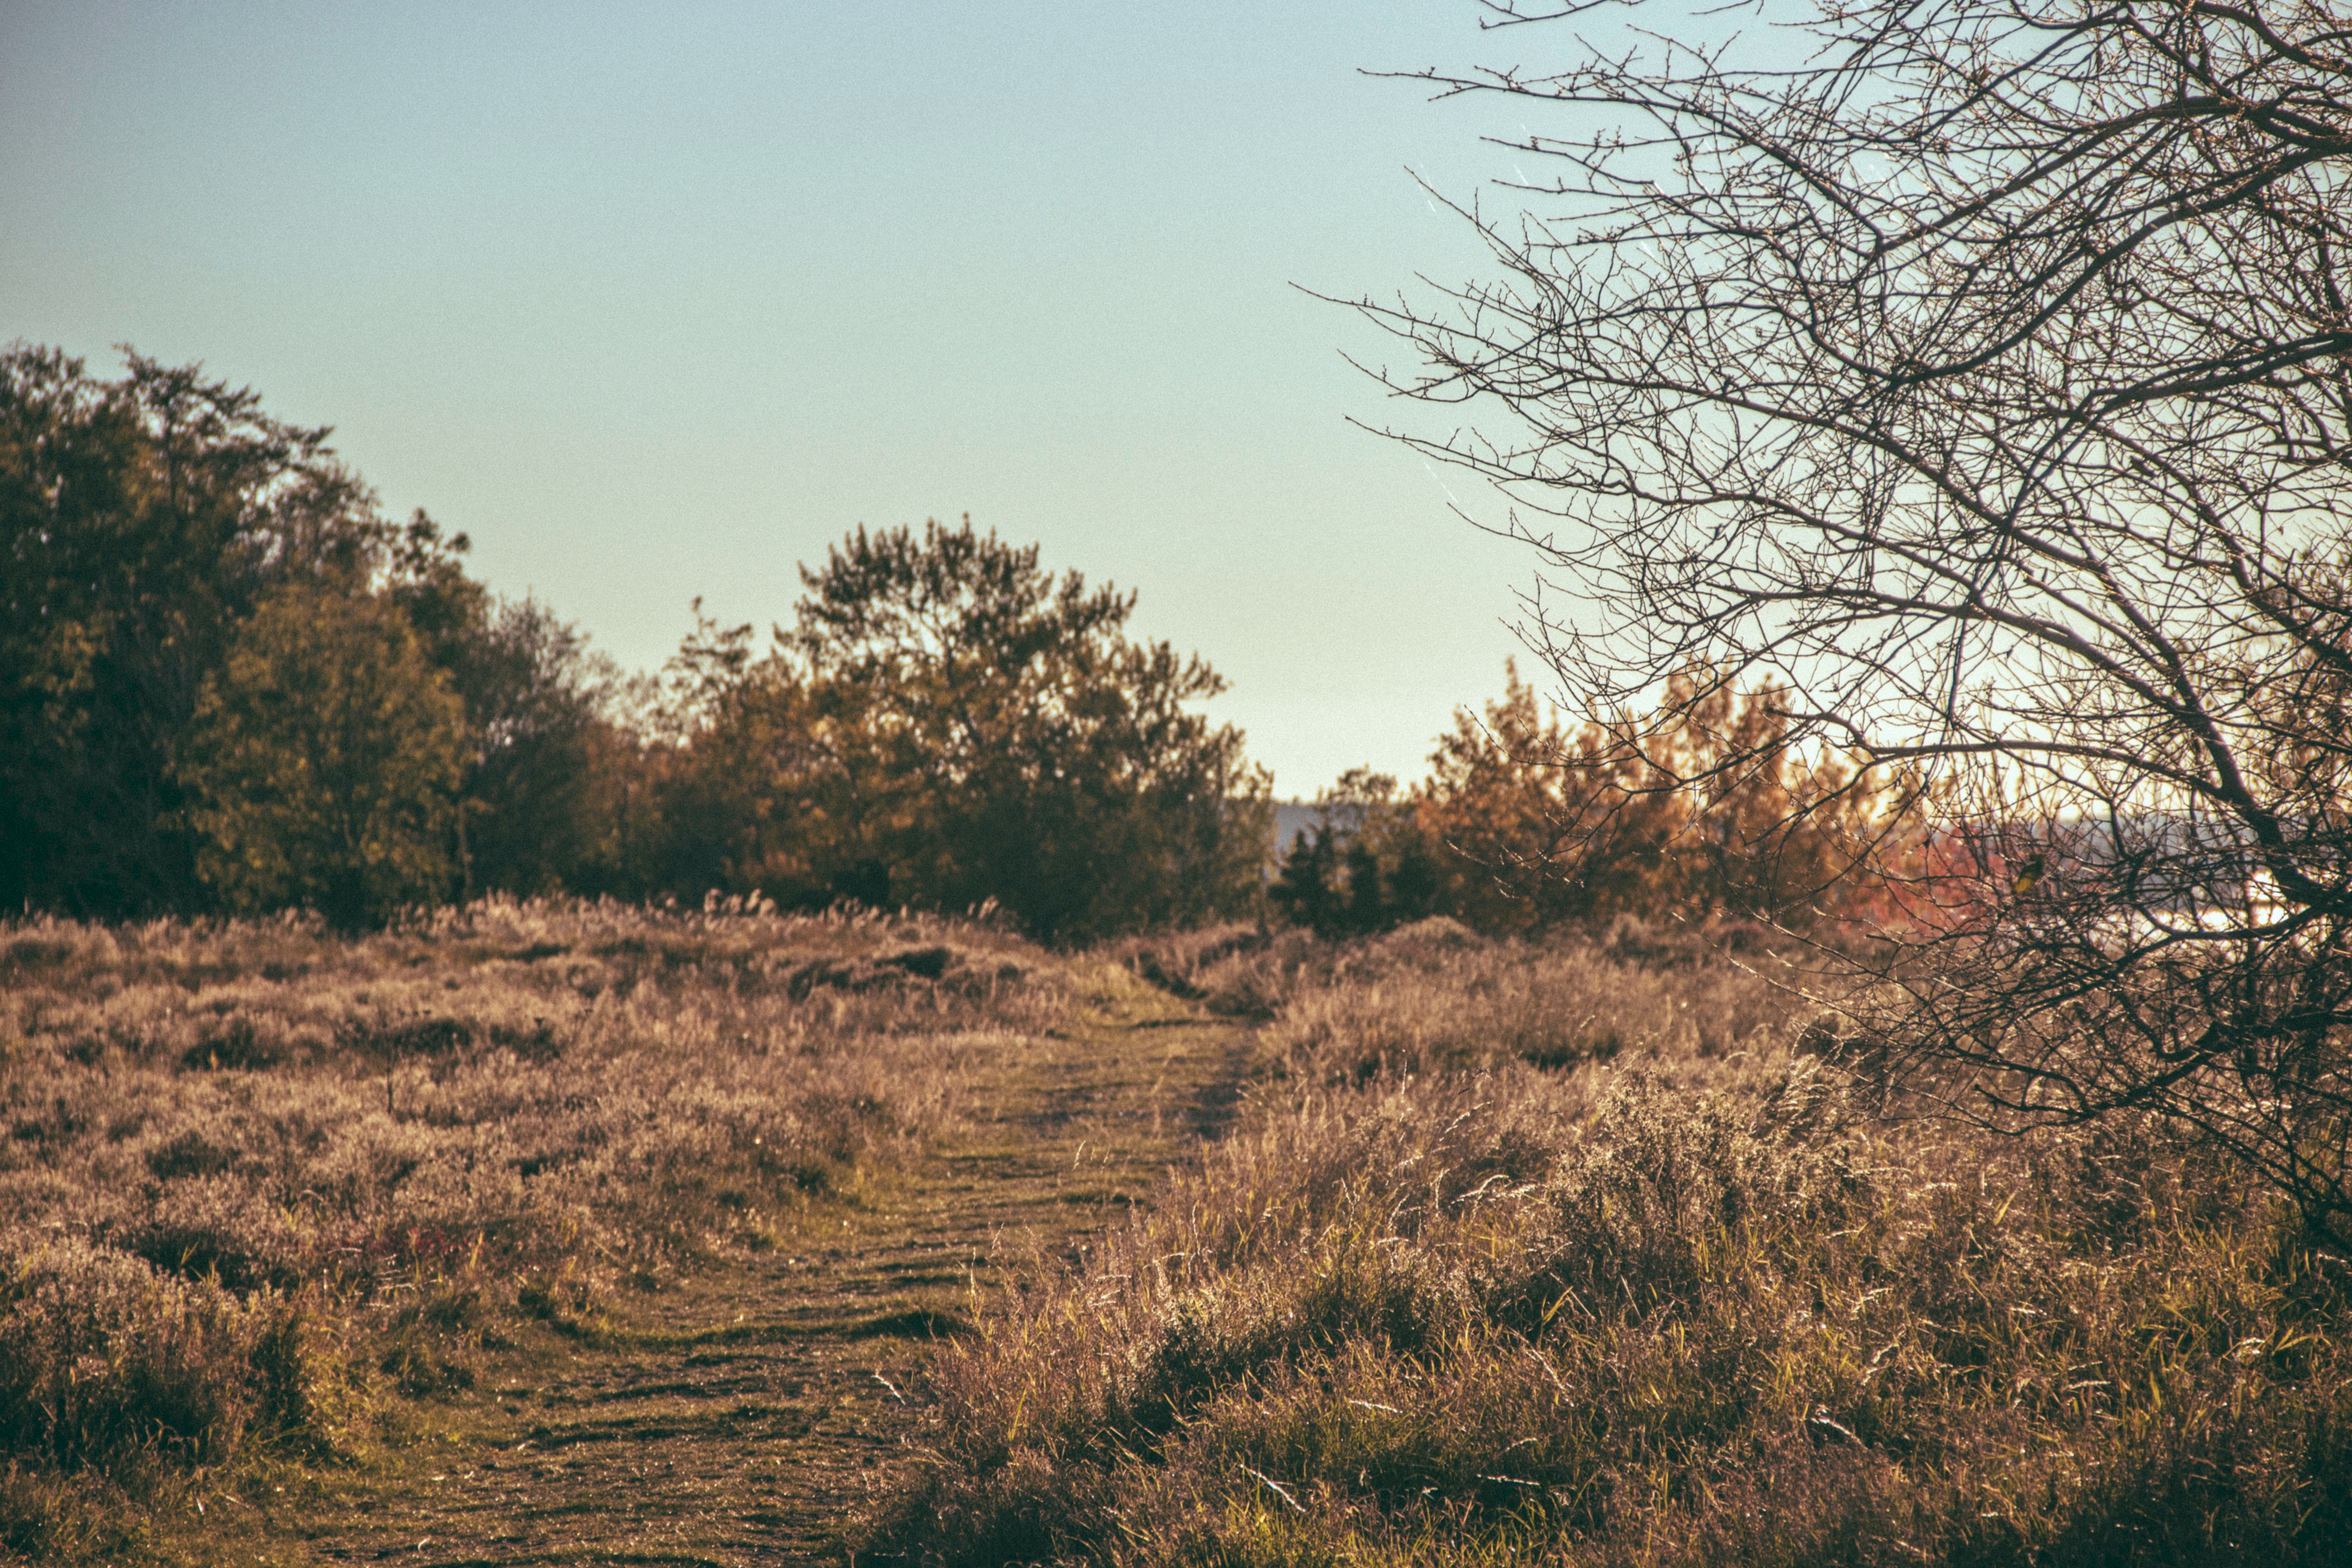
landscape, tree, nature, forest, grass, wilderness, branch, plant, field, meadow, prairie, morning, leaf, hill, flower, wildlife, autumn, season, savanna, grassland, woodland, habitat, ecosystem, rural area, natural environment, atmospheric phenomenon, grass family, woody plant